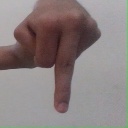
अक्षर: प